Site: brandenburg
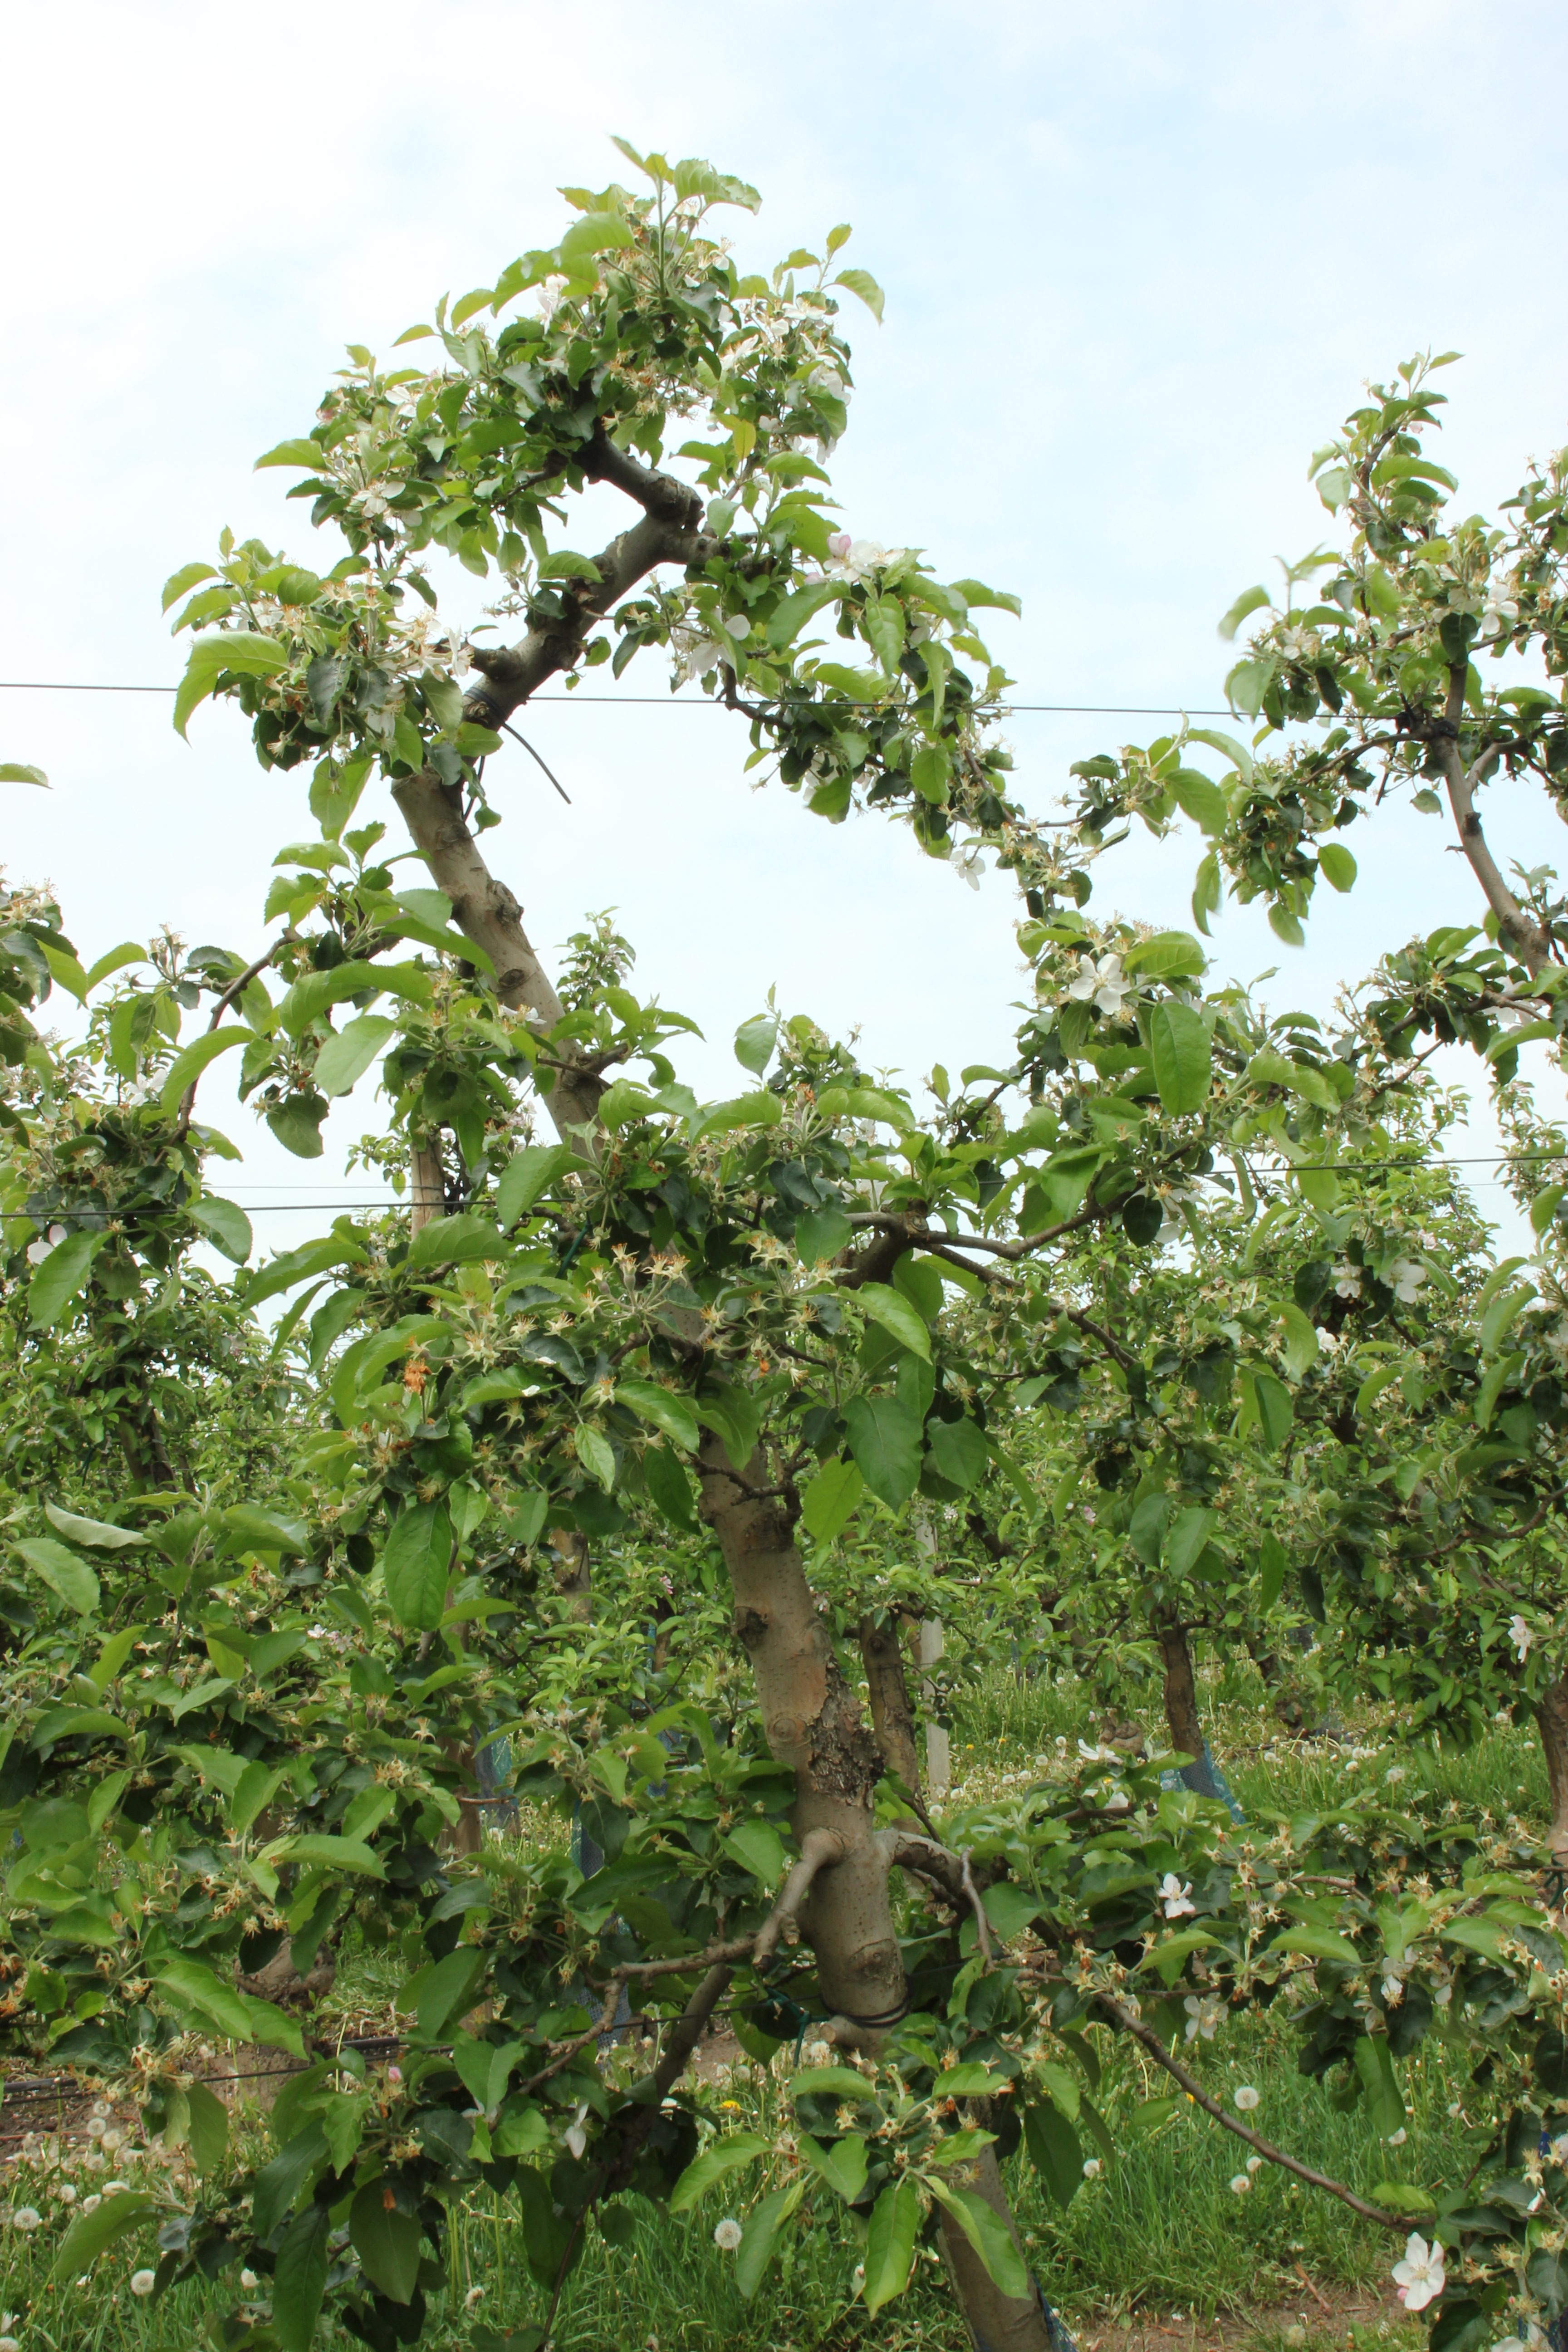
Growth stage (BBCH 67): Flowering